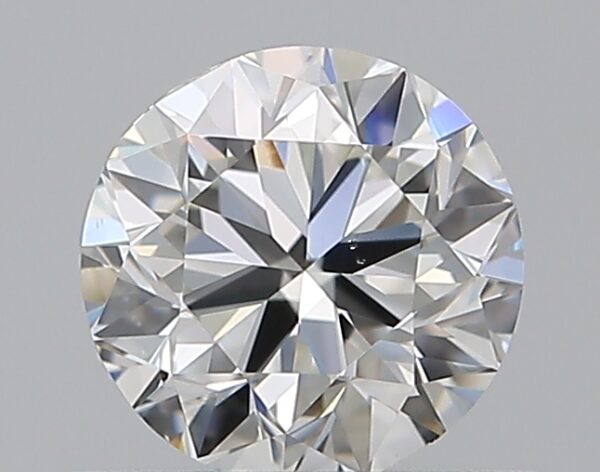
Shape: round
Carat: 0.5
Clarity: VS1
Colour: G
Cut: VG
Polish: EX
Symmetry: GD
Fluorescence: N
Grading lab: GIA
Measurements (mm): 4.9 x 4.98 x 3.16